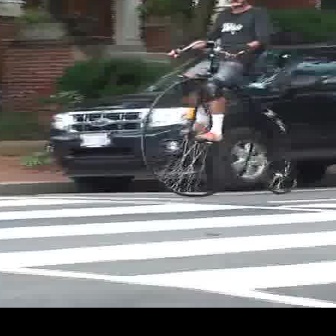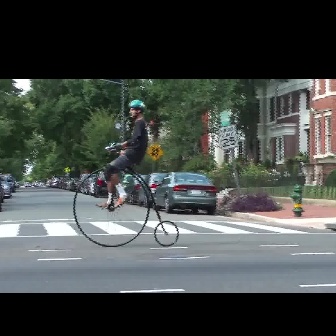
  Please identify the target specified by the bounding box [140,38,298,196] in the first image and locate it in the second image. Return the coordinates in [x_min,y_min,x_max,y_max] format.
Answer: [72,141,179,248]